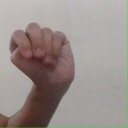
अक्षर: ठ